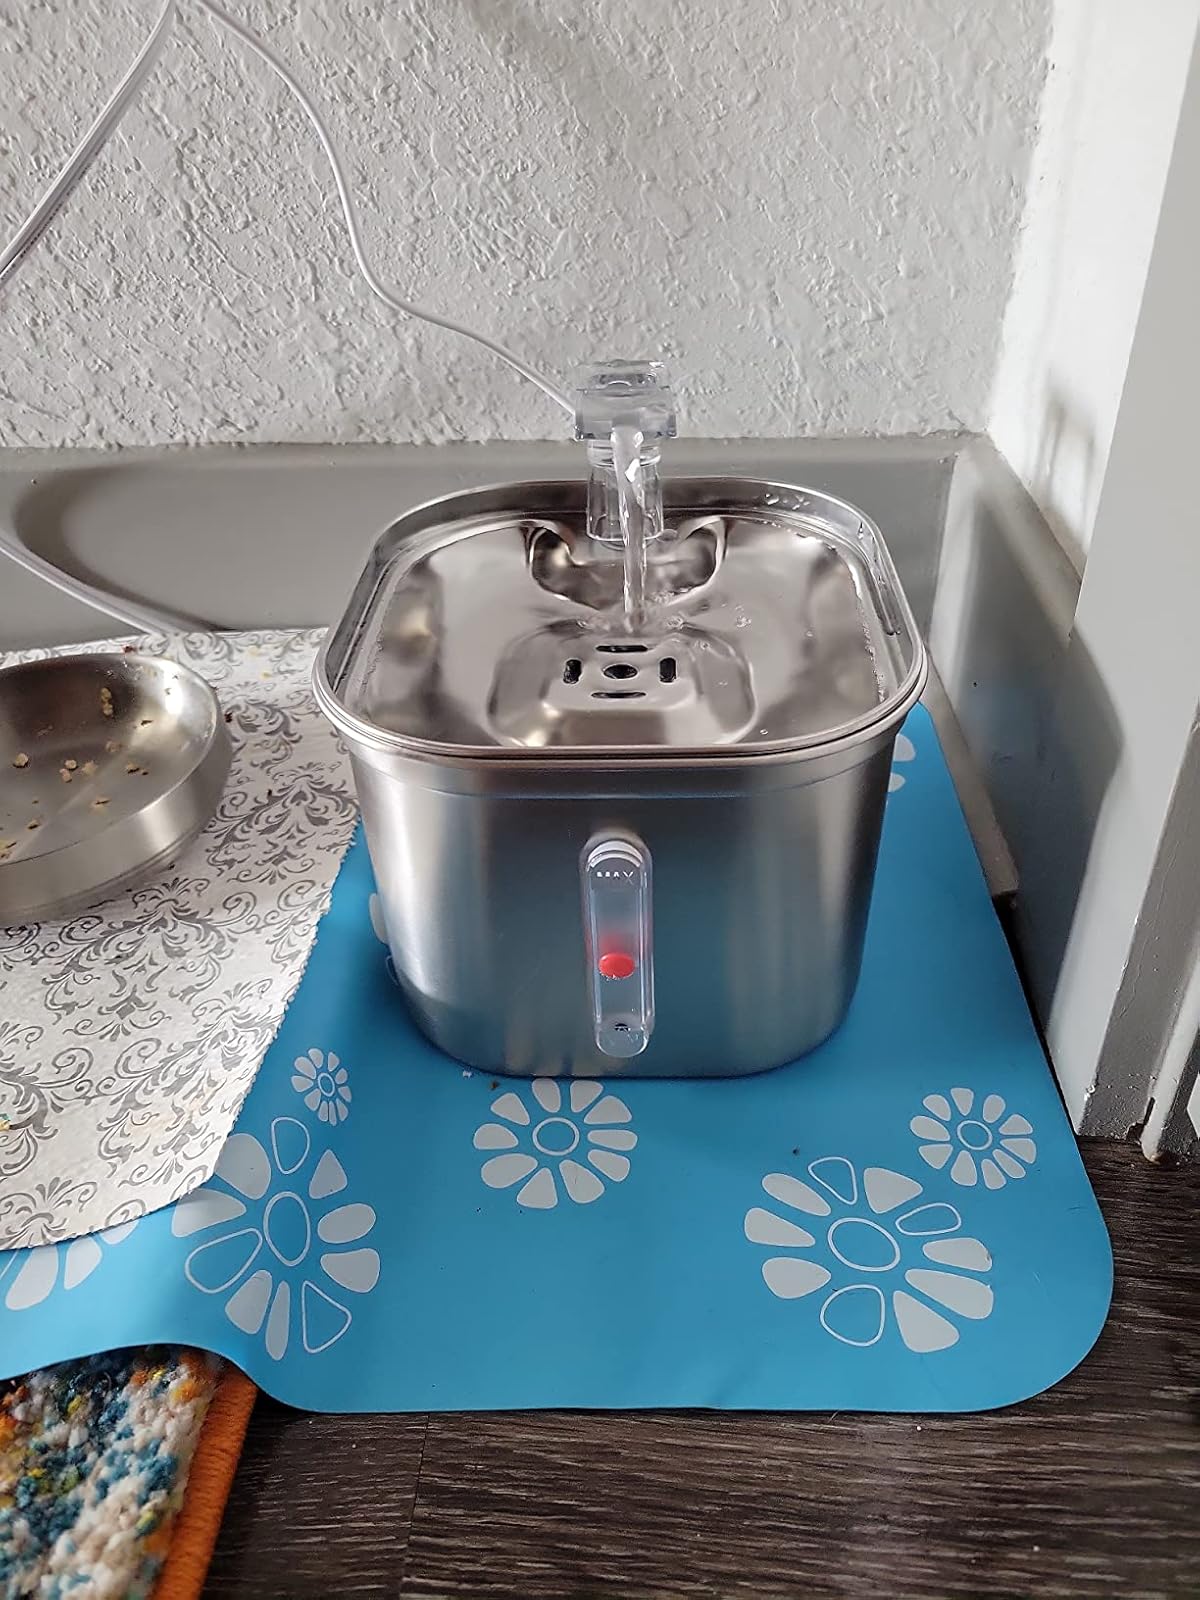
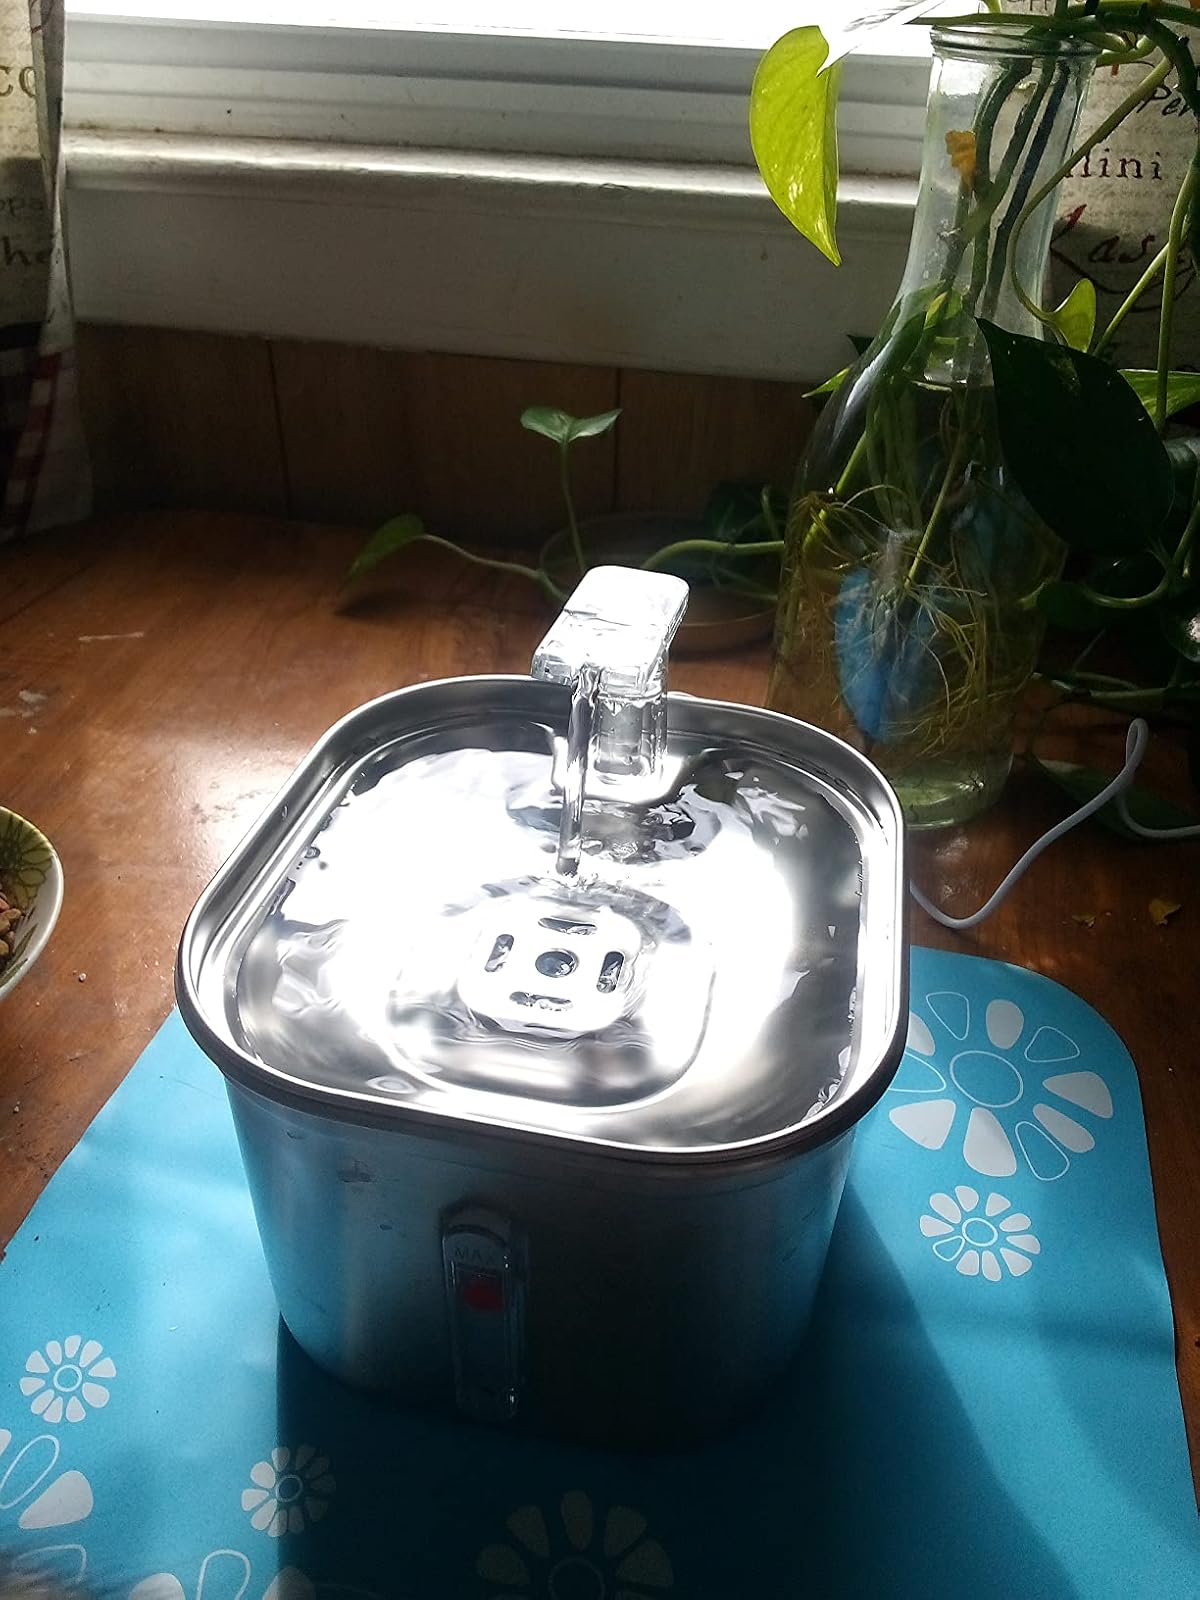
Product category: items_bowl
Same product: yes